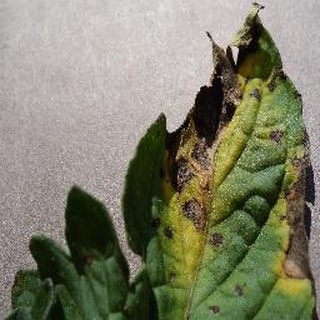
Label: tomato_early_blight